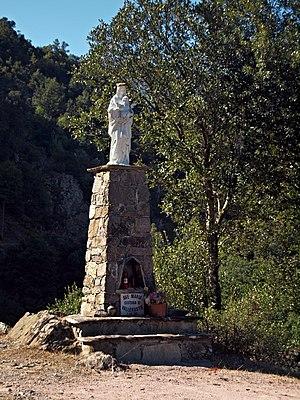
San-Lorenzo (Haute-Corse), Casaluna (Corse) - Vierge à l'enfant en bordure de la route D39 longeant la rivière Casaluna
Vallerustie est une ancienne piève de Corse. Située dans le centre-est de l'île, en Castagniccia, elle relevait de la province de Corte sur le plan civil et du diocèse d'Aléria sur le plan religieux.